Peter Hardeman Burnett

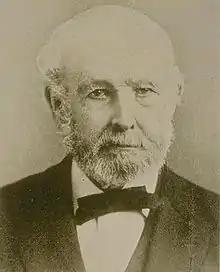
Picture taken in his later years, when he served as president of Pacific Bank.

In 1849, Burnett announced his intentions to return to politics. 1849 saw the first California Constitutional Convention in Monterey, where territorial politicians drafted documents suitable to admit California as a state in the United States. During the 1849 referendum to adopt the California Constitution, Burnett, now with name recognition in Sacramento and San Francisco and a resume that included the Oregon Provisional Legislature, decided to run for the new territory's first civilian governor, replacing the string of military governors and bureaucracy from the US military. Burnett easily won the election over four other candidates, including John Sutter, and was sworn in as California's first elected civilian governor on December 20, 1849, in San Jose in front of what would soon (after statehood in 1850) become the California State Legislature.